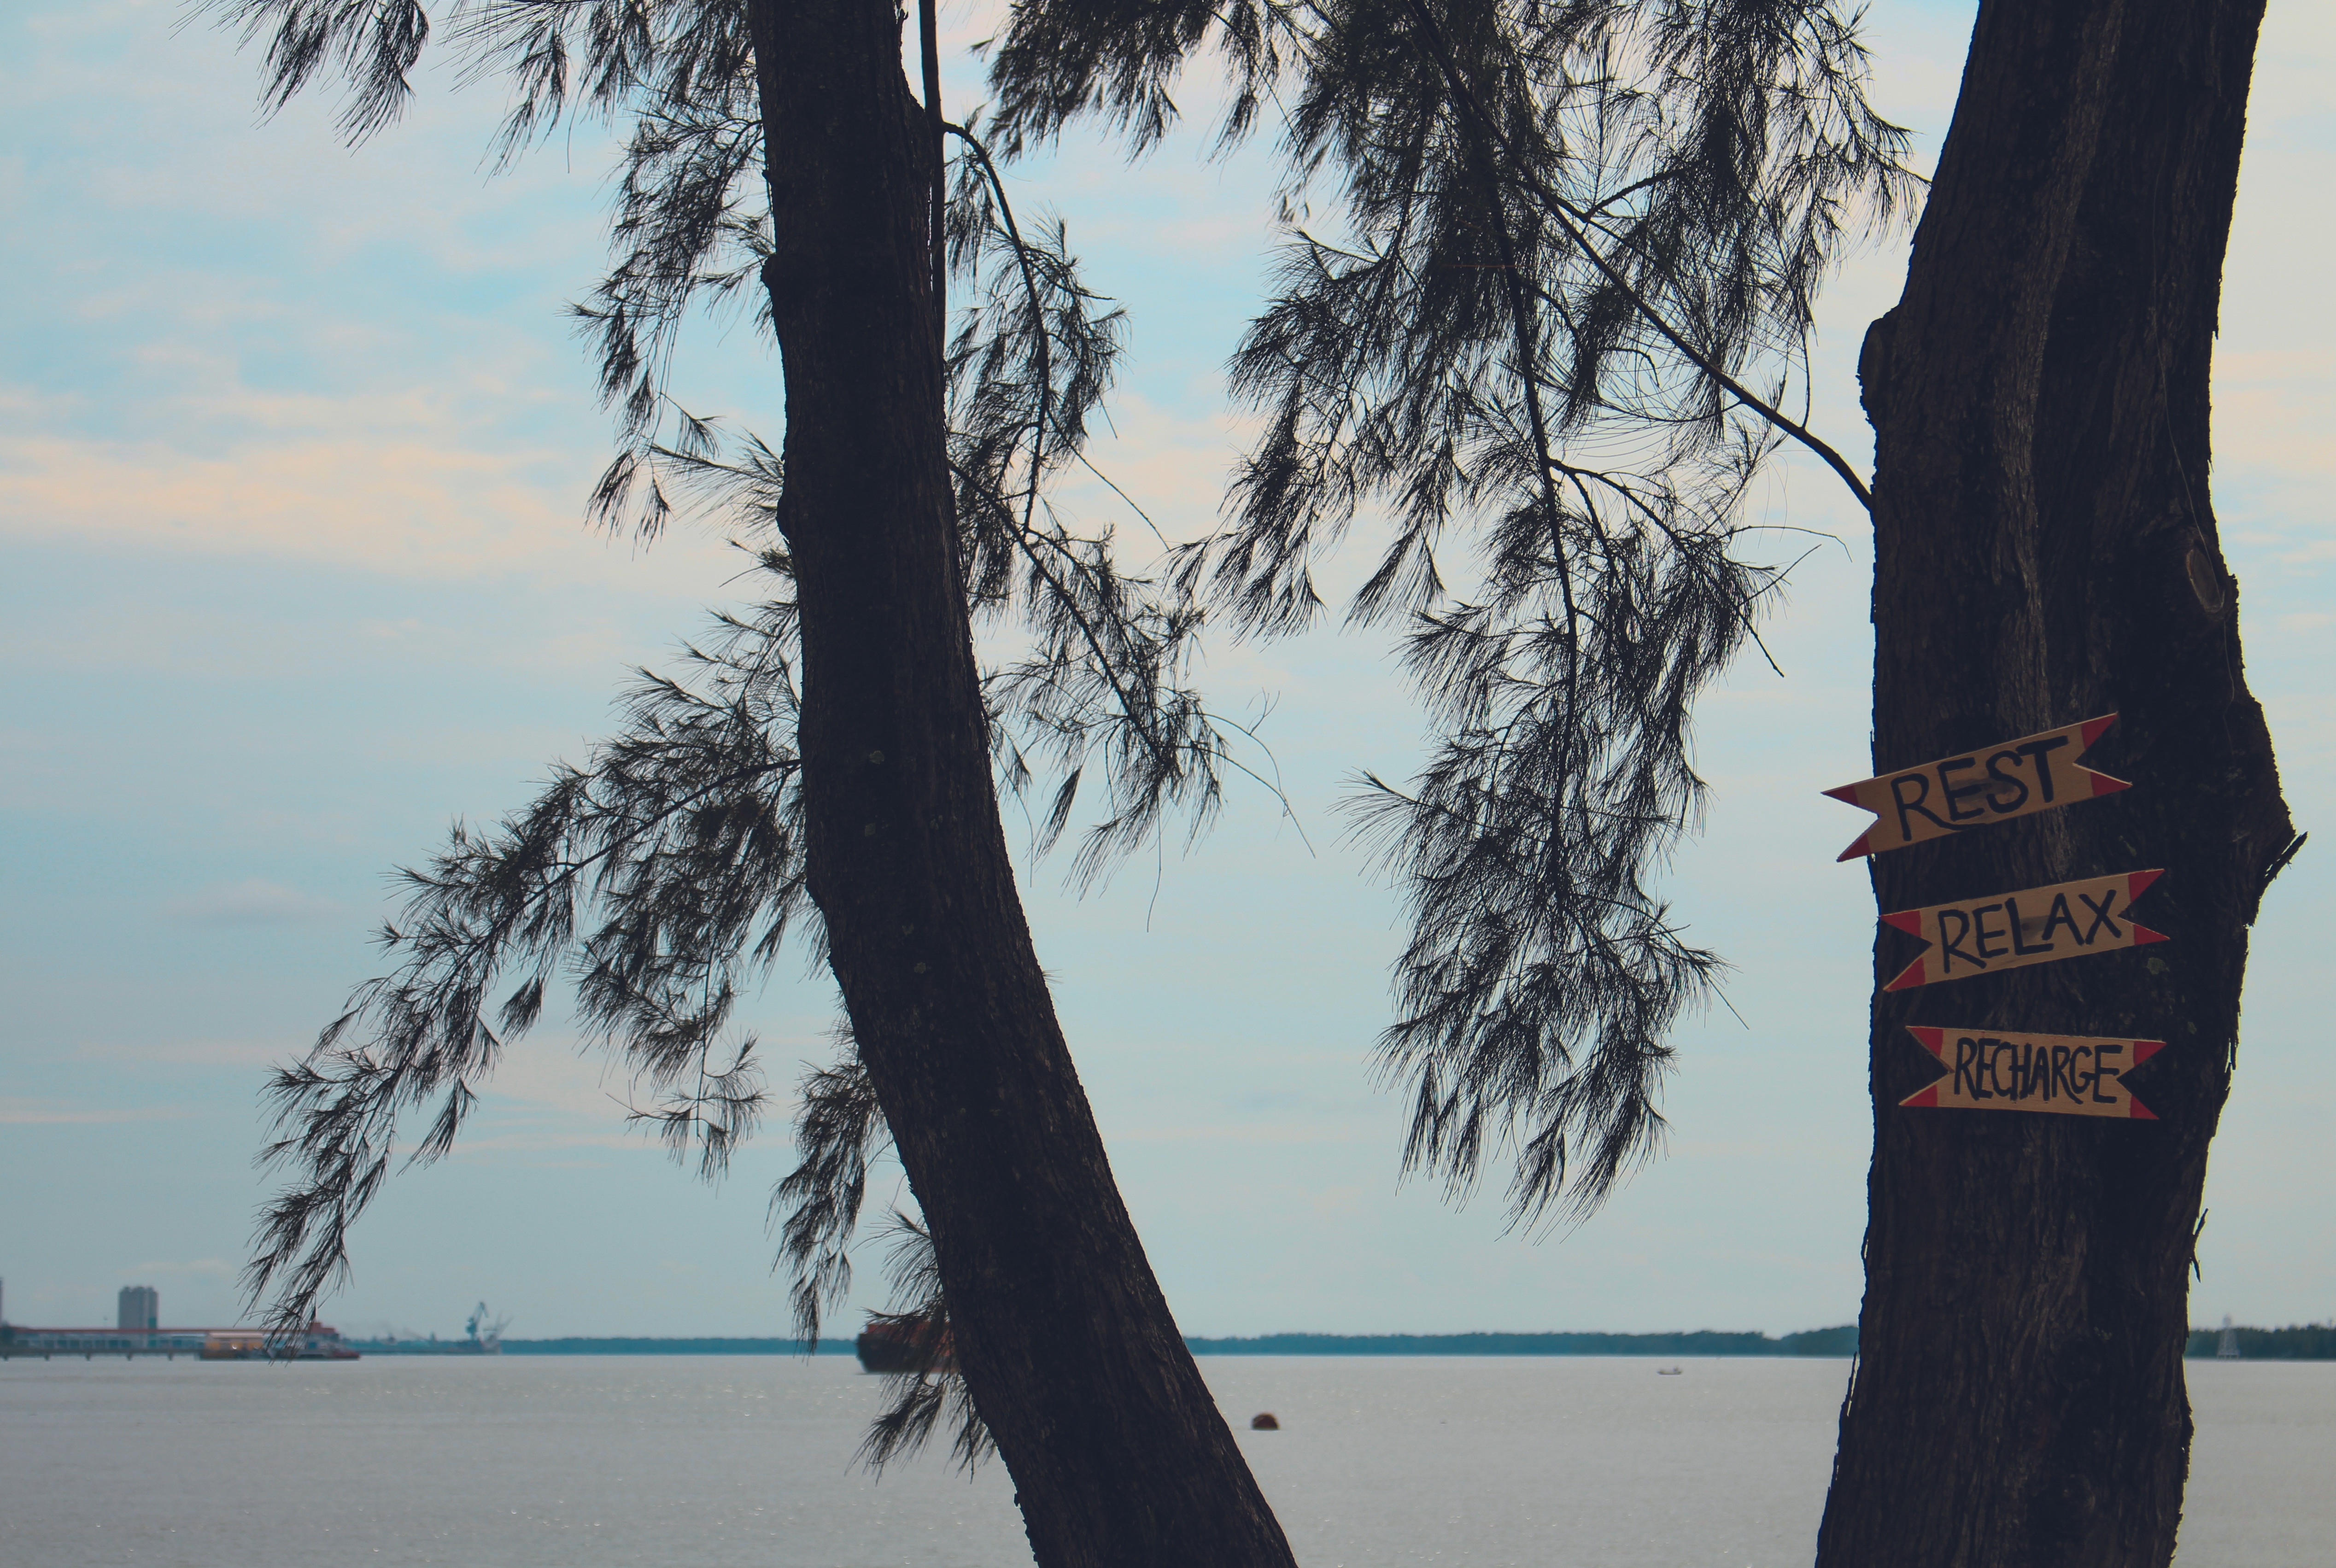
tree, snow, winter, spring, season, art, woody plant